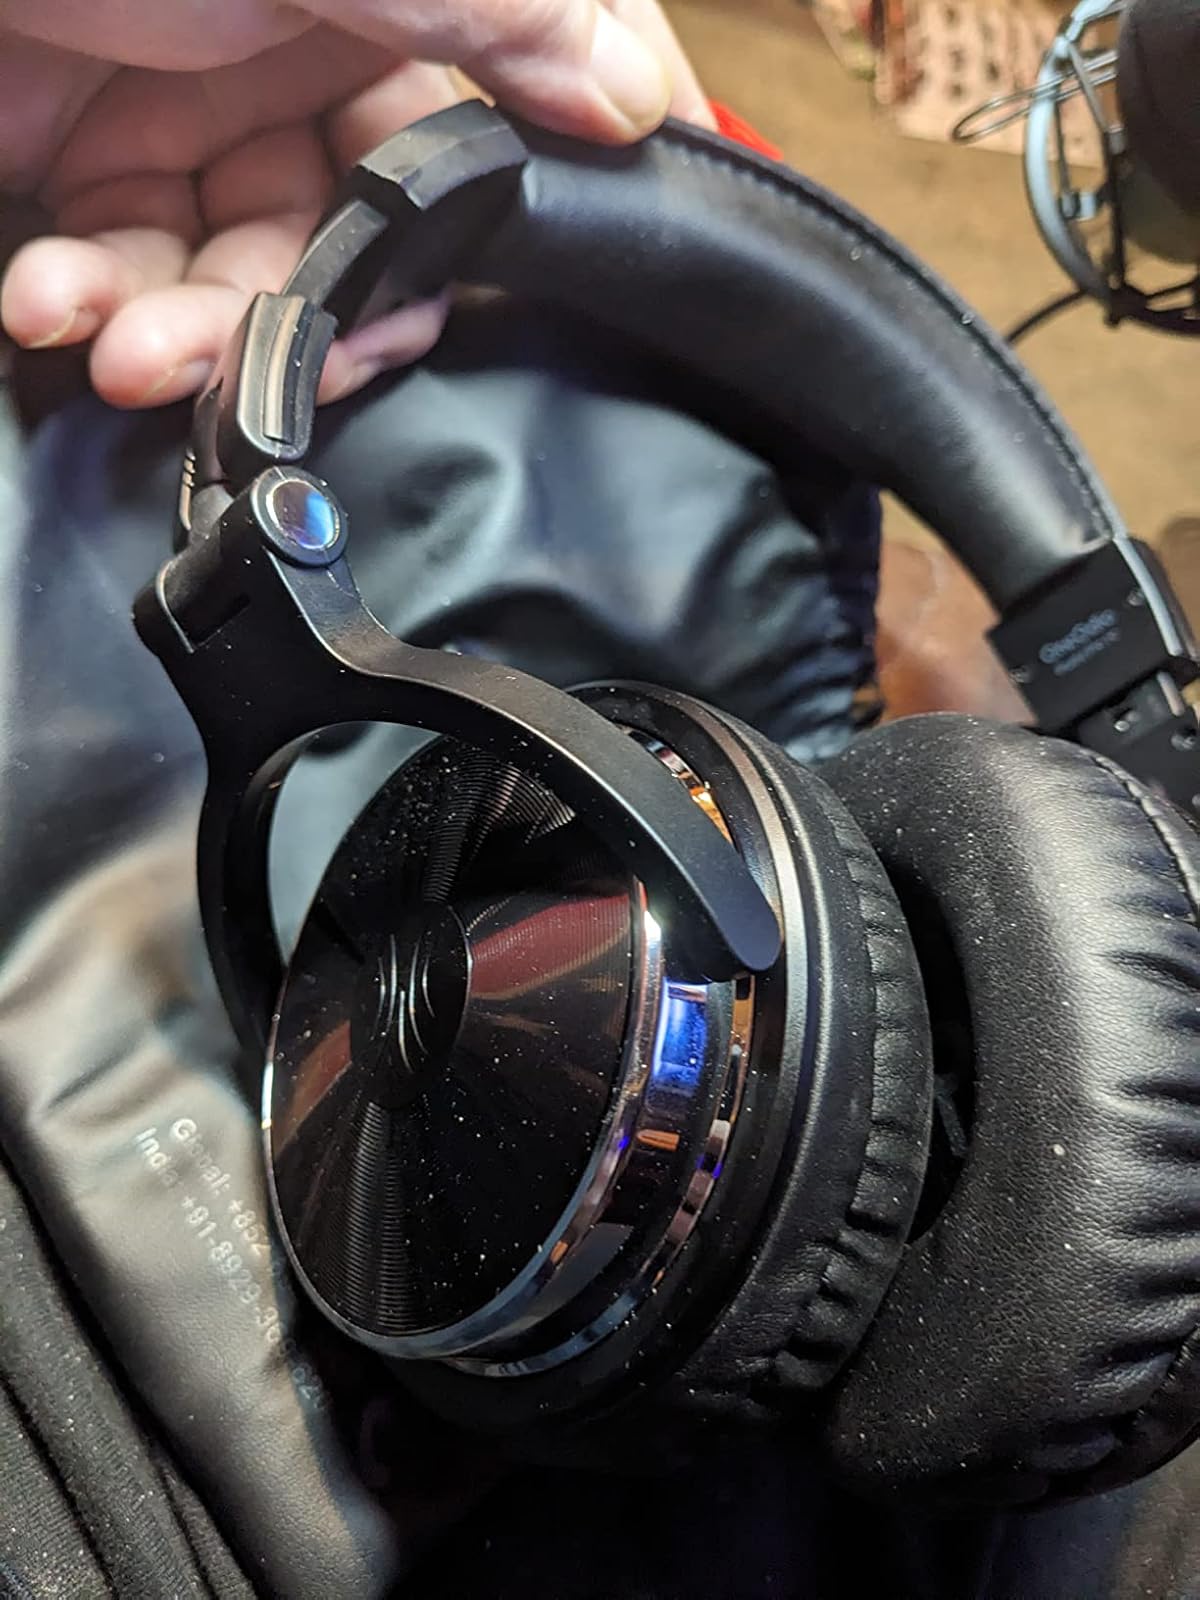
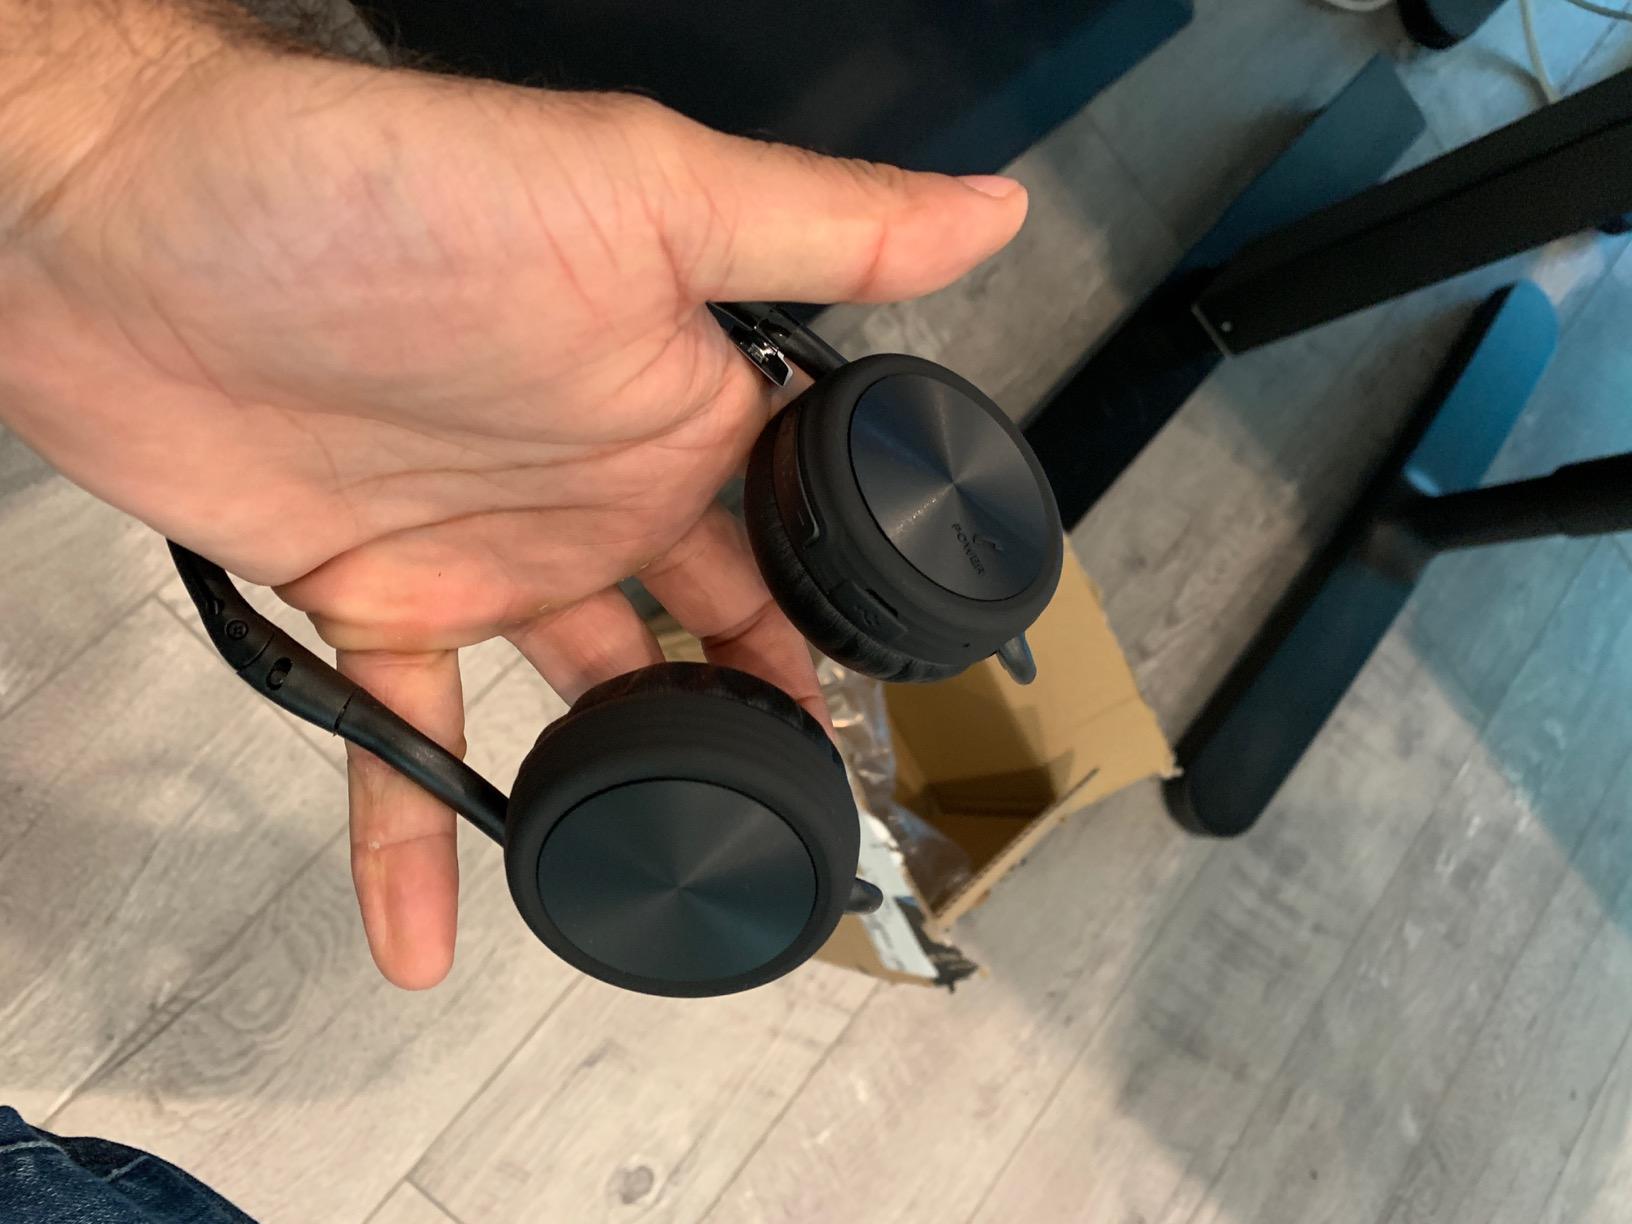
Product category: headphones
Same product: no